Louis Dominique Bourguignon

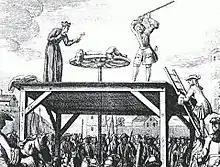
The execution of Cartouche, 1721

Louis Dominique Garthausen, also known as Cartouche (c. 1693, Paris – November 28, 1721, Paris), who usually went by the name of Louis Bourguignon or Louis Lamarre when he wanted to hide his identity, was a highwayman reported to steal from the rich and give to the poor in the environs of Paris during the Régence until the authorities had him broken on the wheel. His brother died after being hanged by the arms, which was meant to be non-fatal.